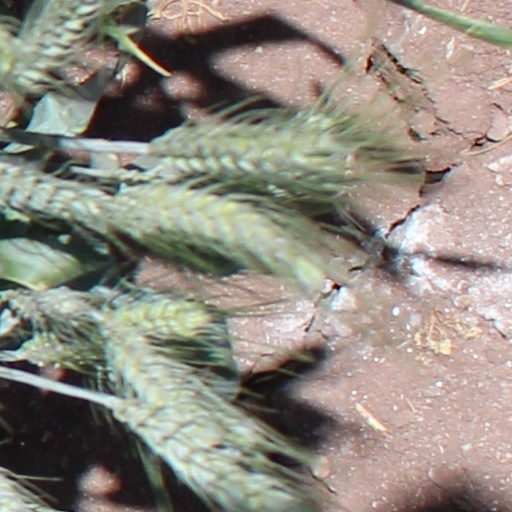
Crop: wheat